South African Class 18E, Series 2

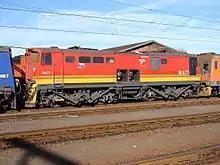
No. 18-677, ex Series 3 no. E1322, with narrow stirrup step

The rebuilding project was abruptly terminated in January 2015, with 31 locomotives still on the Class 18E rebuilding line at Koedoespoort, possibly to vacate the assembly line for the construction of the new Classes 21E and 22E locomotives. Of these uncompleted locomotives, three were dispatched to Transwerk's Durban shops for their rebuilding to be completed, while those Class 6E1s which were still on the stripping, shell rewiring and equipment installation production lines were to be removed and scrapped. The last Class 18E to be completed at Koedoespoort was no. 18-863.